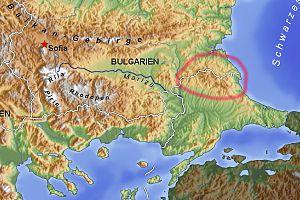
Le Strandja est un massif montagneux du Sud-Est de la péninsule balkanique et de l'Europe. Il est situé à cheval sur le Sud-Est de la Bulgarie et le Nord de la partie européenne de la Turquie. La plus haute montagne est le Mahiada, en Turquie, avec une altitude de 1 031 mètres.